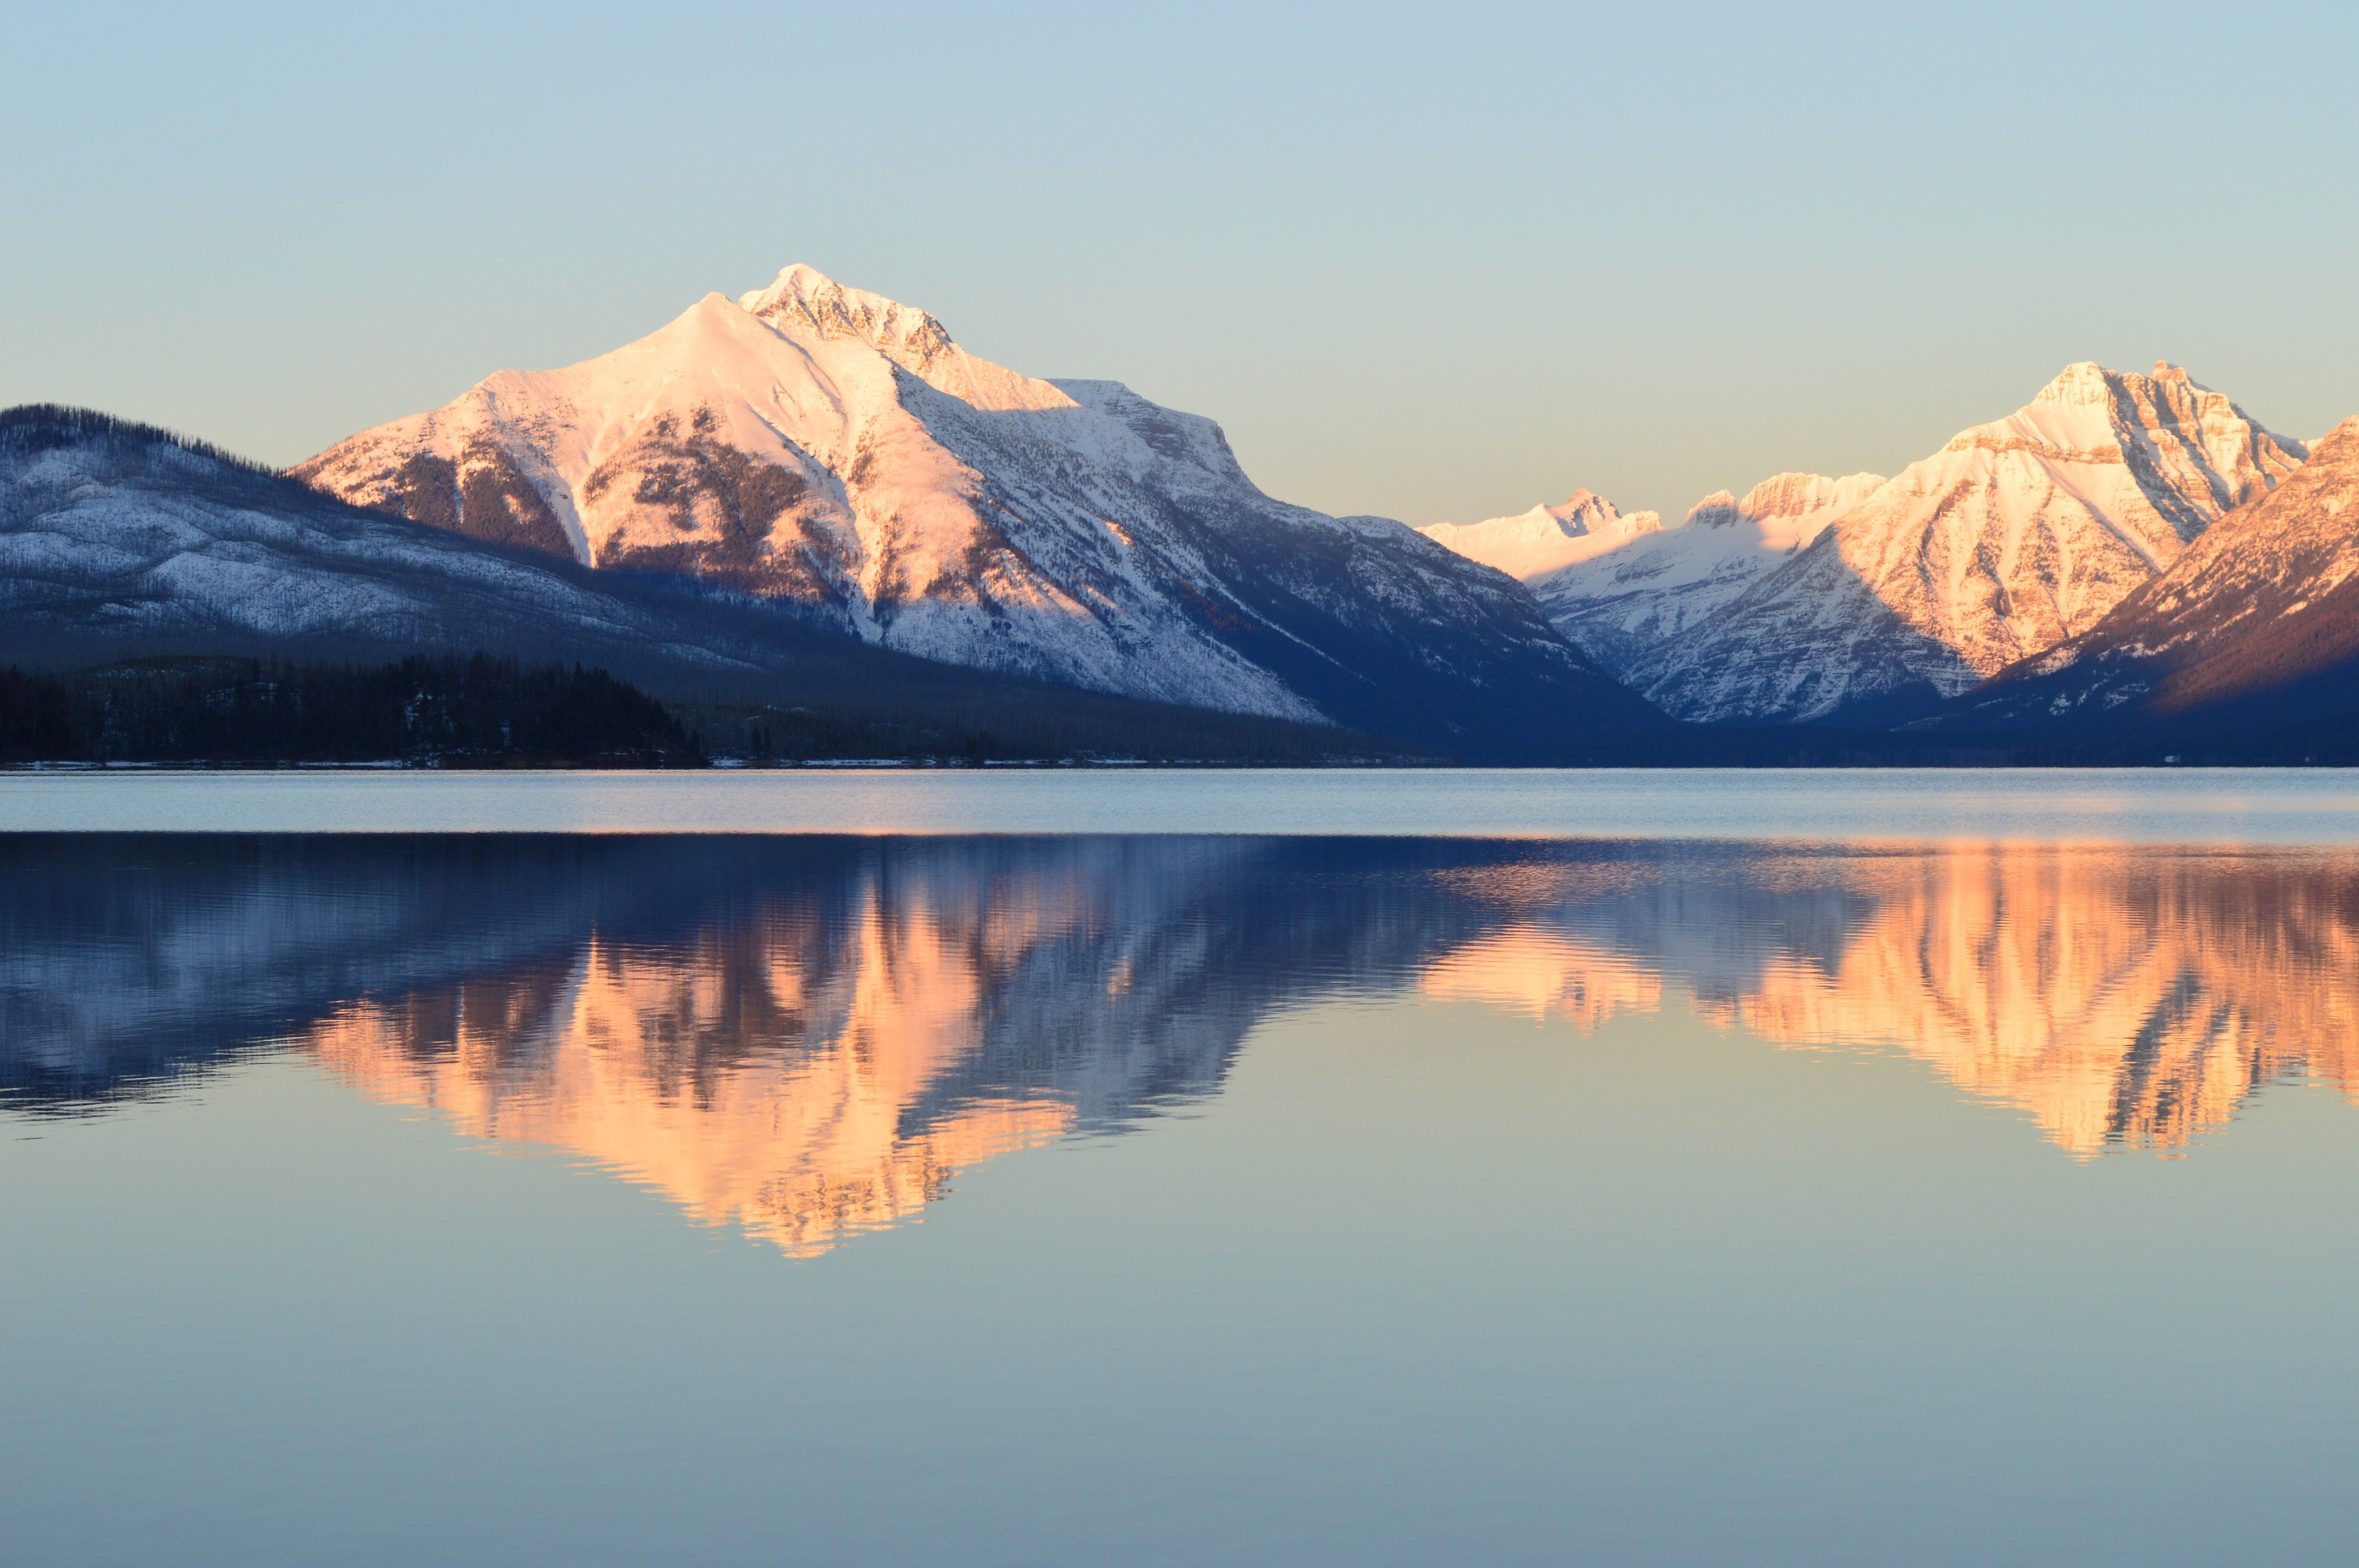
landscape, water, nature, wilderness, mountain, cloud, sunrise, sunset, sunlight, morning, lake, dawn, mountain range, panorama, range, dusk, evening, reflection, scenic, peaceful, glacier, park, usa, reservoir, national park, outdoors, loch, montana, lake mcdonald, atmospheric phenomenon, mountainous landforms